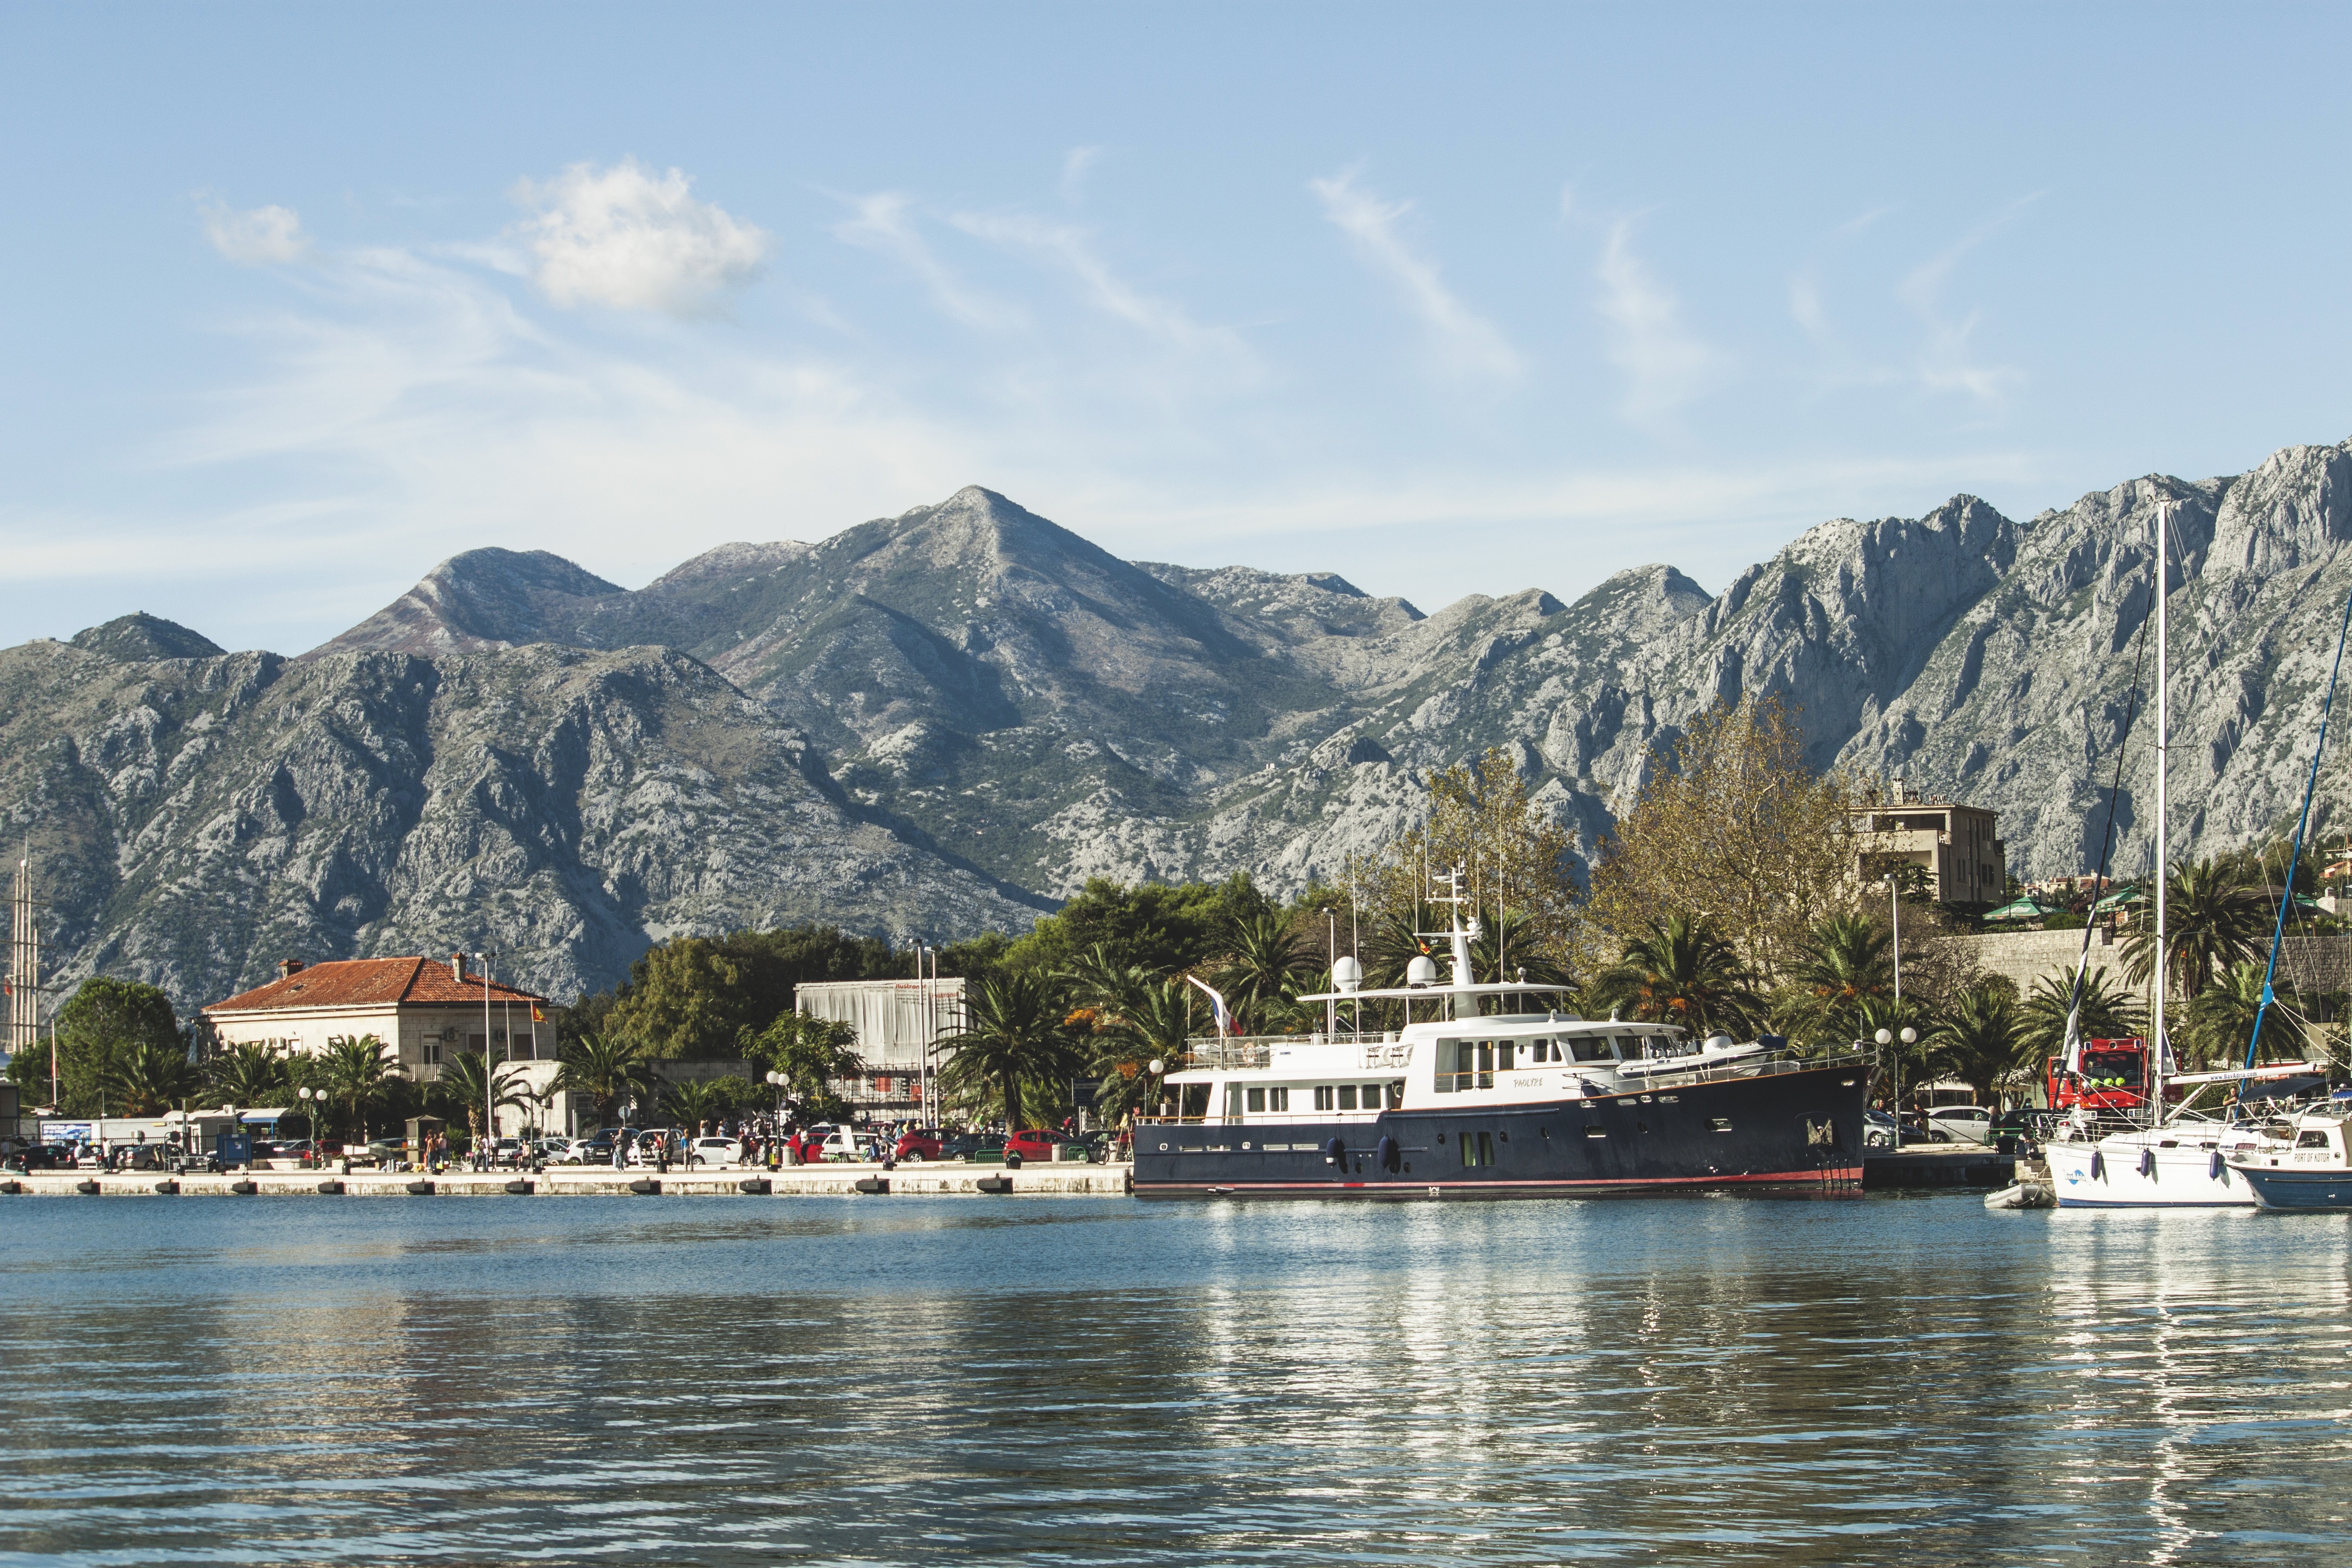
landscape, sea, coast, rock, mountain, sky, lake, town, building, old, mountain range, ship, vacation, travel, europe, vehicle, bay, harbor, blue, fjord, boating, adriatic, montenegro, kotor